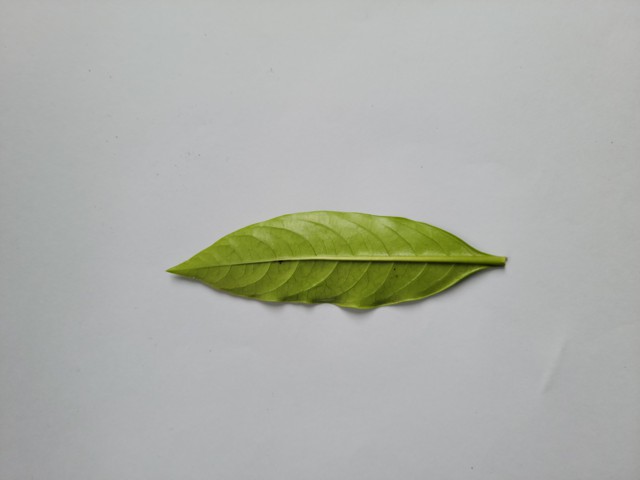
Plant: sarpagandha